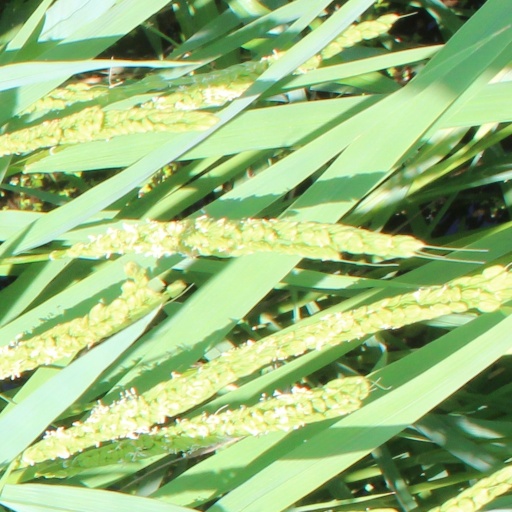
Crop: rice